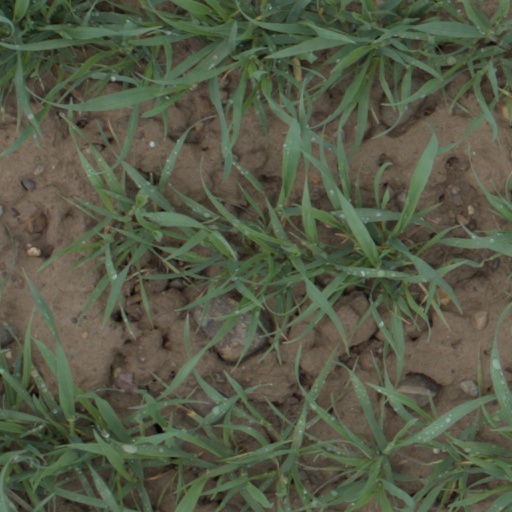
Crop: wheat